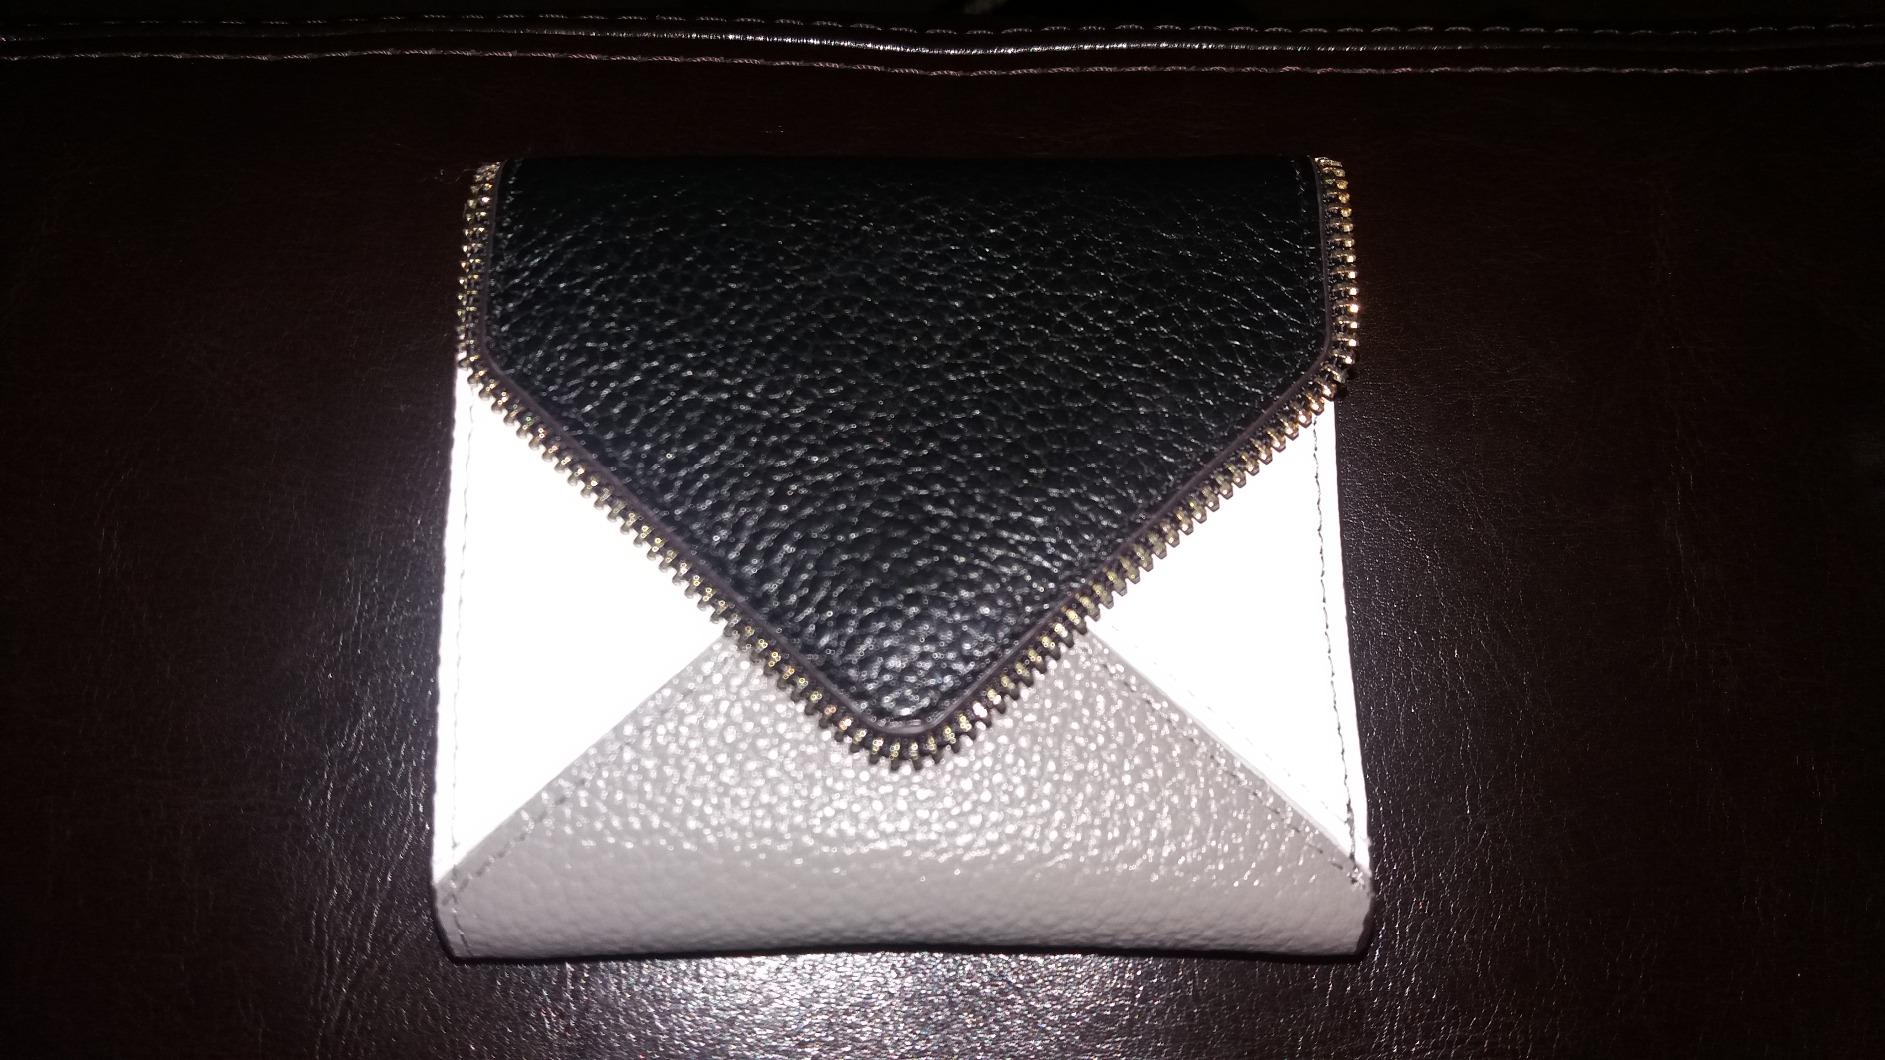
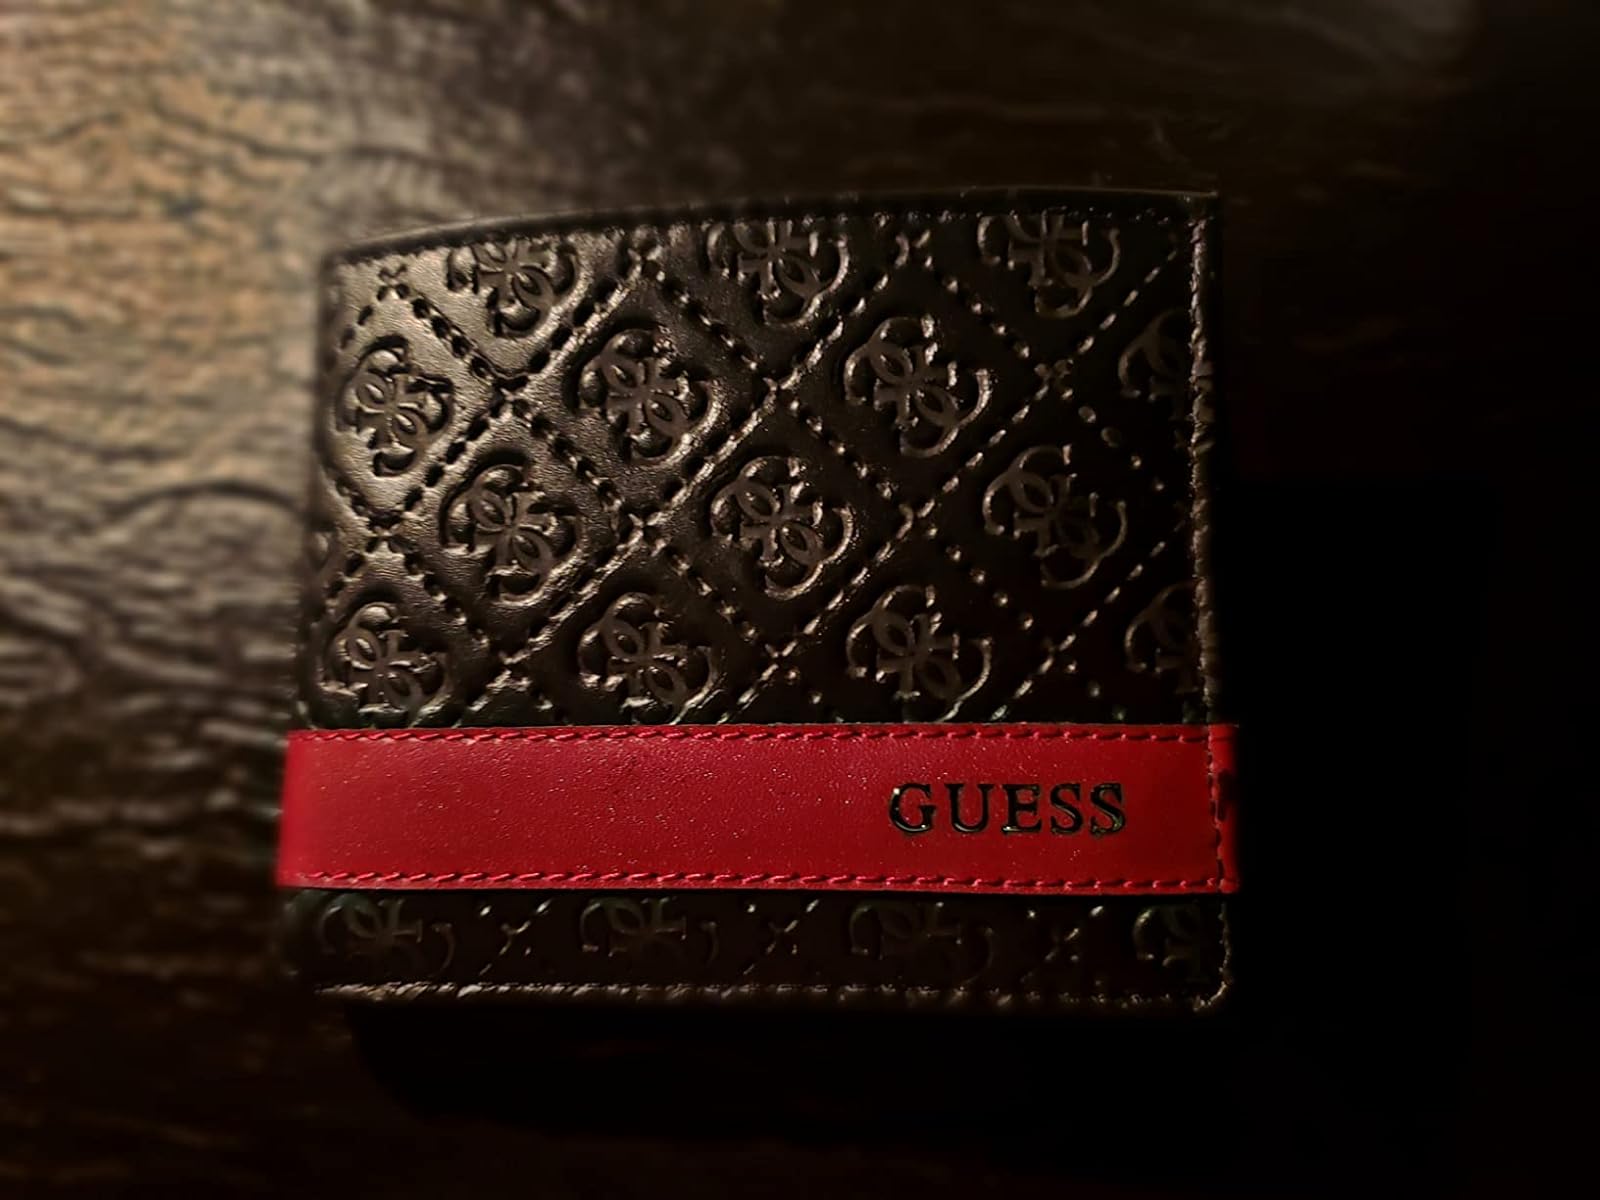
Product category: accessories_wallet
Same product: no